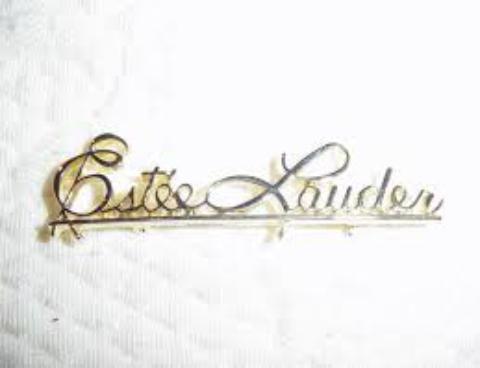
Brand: Estee Lauder
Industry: Necessities